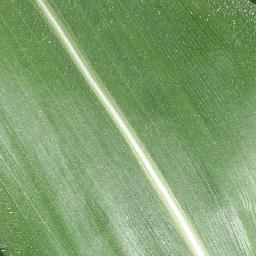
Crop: corn
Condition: (maize)_healthy